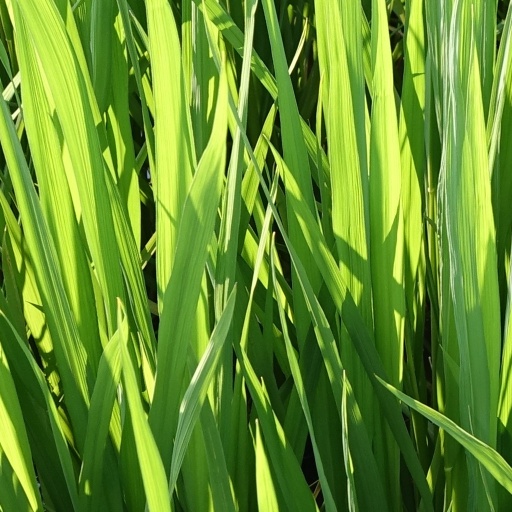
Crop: rice